Mahmud Begada

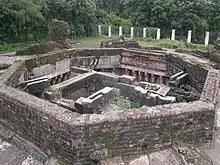
Bhammariyo Kuvo

Mahmúd Sháh next turned his thoughts to the conquest of the mountain citadel, Uparkot, of Girnar hill near Junagadh in Sorath (now in Saurashtra region of Gujarat). In 1467, he attacked the fort of Junágaḍh, and receiving the submission of Ra Mandalika III, the Chudasama ruler, returned to his capital. In the following year, hearing that the Junágaḍh chief continued to visit his temple in state with a golden umbrella and other ensigns of royalty, Mahmúd despatched an army to Junágaḍh, and the chief sent the umbrella to the king, accompanied by fitting presents. In 1469, Mahmúd once more sent an army to ravage Sorath, with the intention of finally conquering both Junágaḍh and Girnár. While Mahmúd was on the march the Rá Mandalika suddenly joined him, and asking why the Sultán was so bent on his destruction when he had committed no fault, agreed to do whatever Mahmúd might command. The king replied there is no fault like infidelity, and ordered the Rá to embrace Islam. The chief, now thoroughly alarmed, fled by night and made his way into Girnár. In 1472–73, after a siege of nearly two years, forced by the failure of his stores, he quitted the fort and handing the keys to the king, converted to Islam. Though the Rá's life was spared, Sorath from this date became a crown possession, and was governed by an officer appointed by the king and stationed at Junágaḍh.